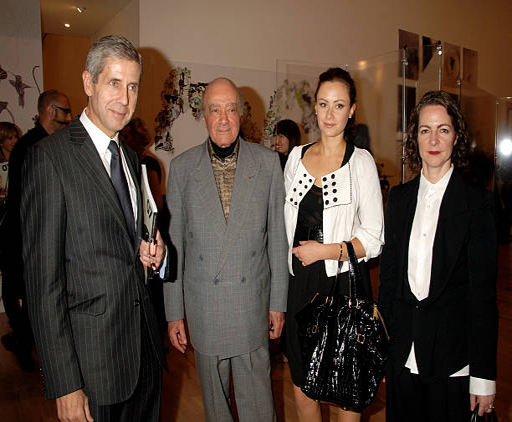
politician , person and entrepreneur with person attend fashion show showcasing creations .